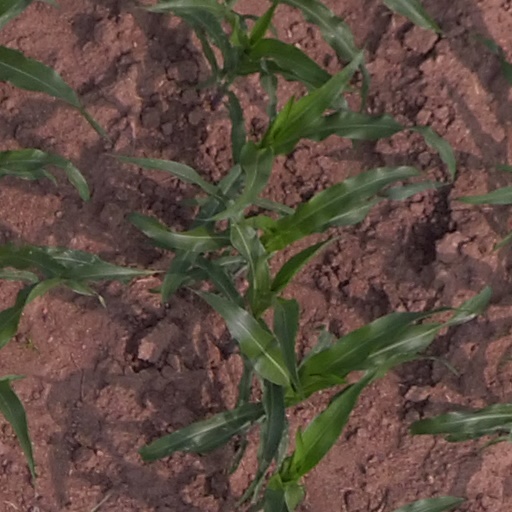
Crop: maize; corn